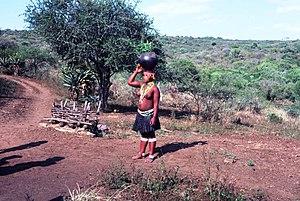
Village zoulou, Afrique du Sud.
Les Zoulous sont un peuple bantou d'Afrique, en partie sédentarisé, qui se trouve principalement en Afrique du Sud.